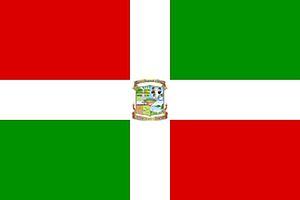
Le département de Paraguarí est un des 17 départements du Paraguay. Son code ISO 3166-2 est PY-9.